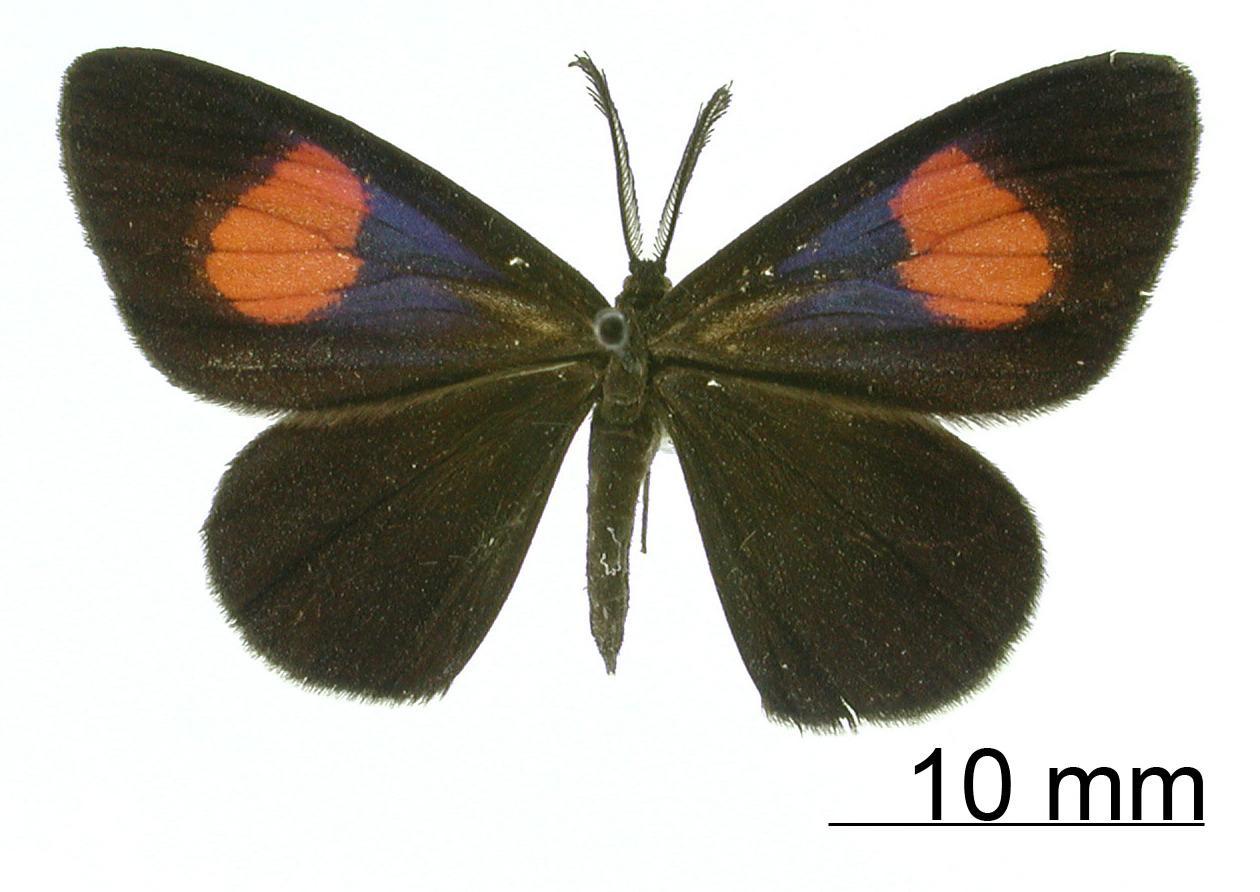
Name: Nelo tricolor
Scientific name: Nelo tricolor Thierry-Mieg, 1905
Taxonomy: Animalia, Arthropoda, Insecta, Lepidoptera, Geometridae, Ennominae
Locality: Yungas de la Paz, Bolivia, Bolivia